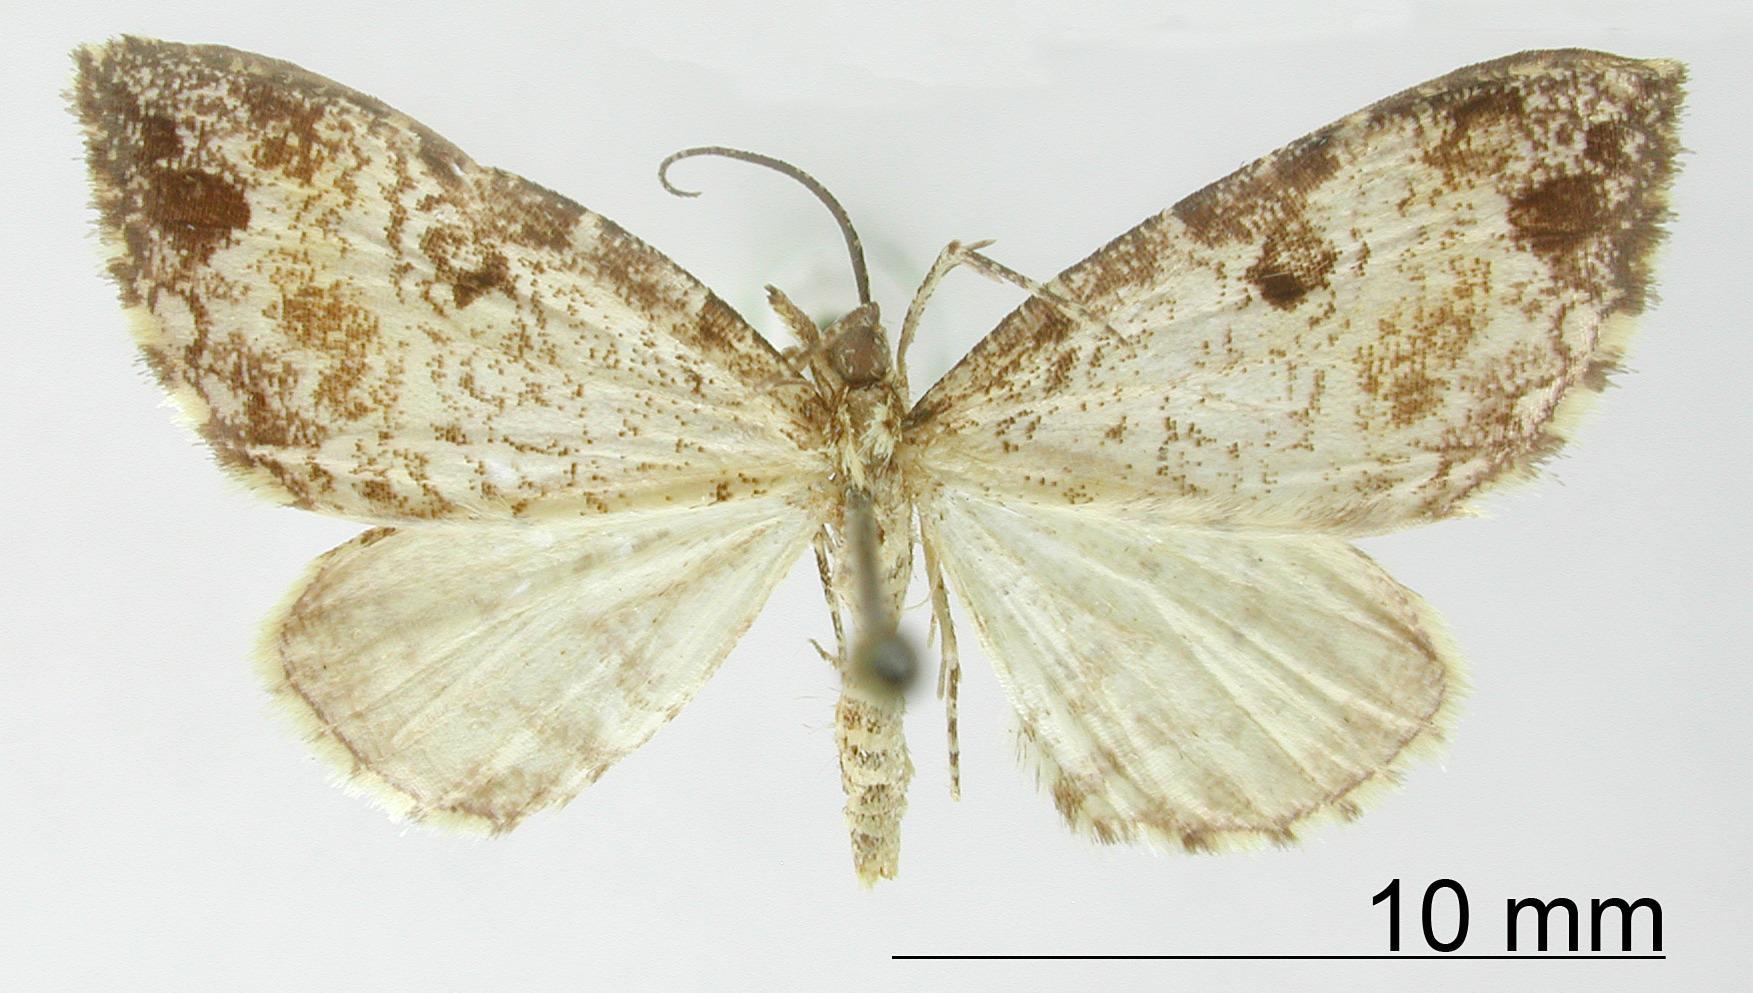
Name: Psaliodes apicenotata
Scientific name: Psaliodes apicenotata Dognin, 1910
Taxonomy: Animalia, Arthropoda, Insecta, Lepidoptera, Geometridae, Larentiinae
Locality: San Antonio, Cali, Colombia